Joelle Behlok

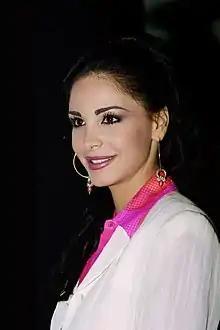
Behlok in 2002

Joelle Behlok or Joëlle Behlock (born 27 October 1979) is a Lebanese actress, tv host, fashion designer and beauty pageant titleholder who was crowned Miss Lebanon 1997. She finished in the Top 10 in Miss World 1997.